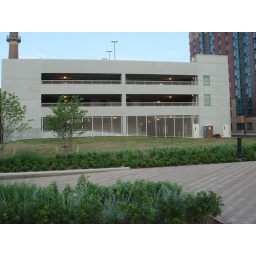
brand new road in front of new collins building on waterfront side of buildings. on street parking and big car jail